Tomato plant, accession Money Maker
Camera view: bottom (45 deg); turntable rotation: 330 degrees
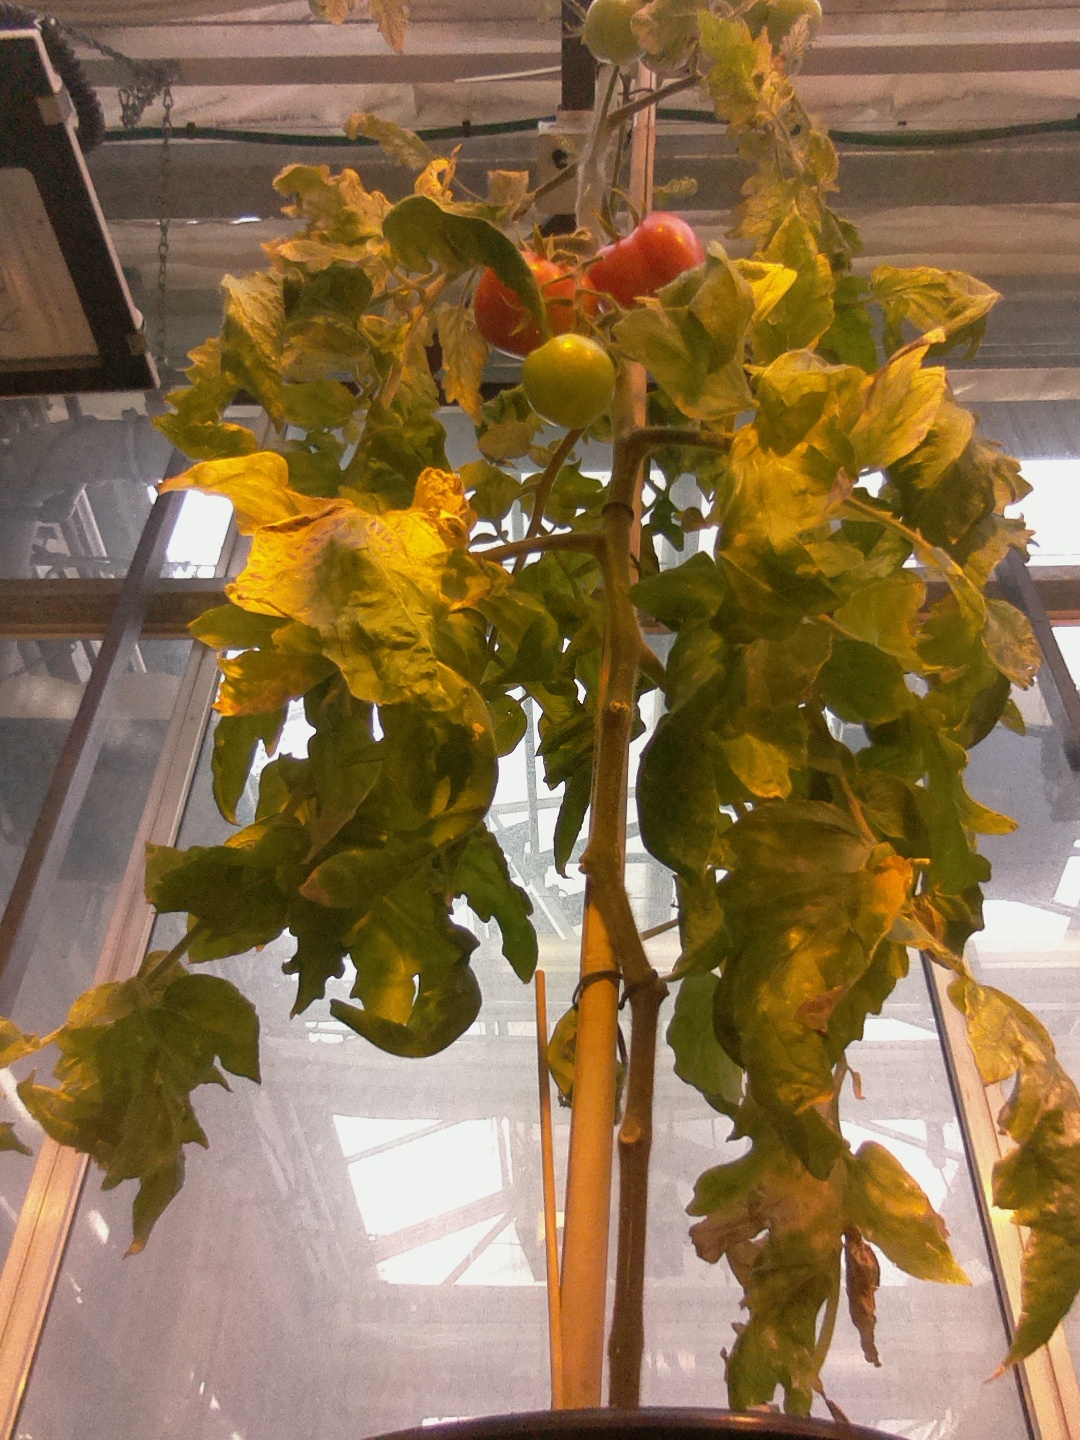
BBCH growth stage 82: 20%-30% of fruits show typical fully ripe color